Our Mothers

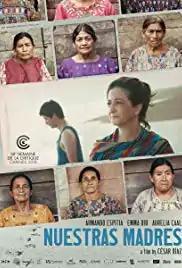
Film poster

Our Mothers is a 2019 drama film written and directed by César Díaz. The film was an international co-production between companies in Belgium, France and Guatemala.